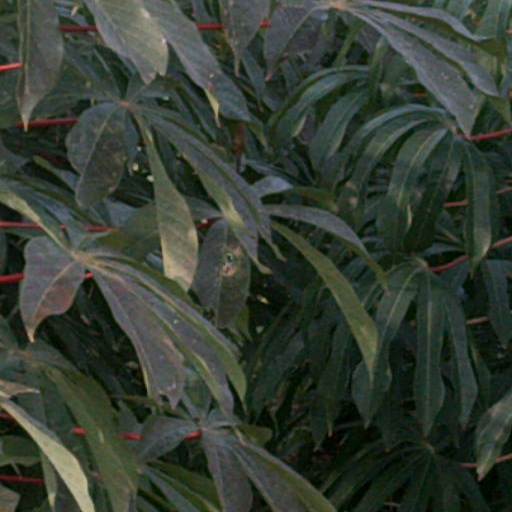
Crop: cassava